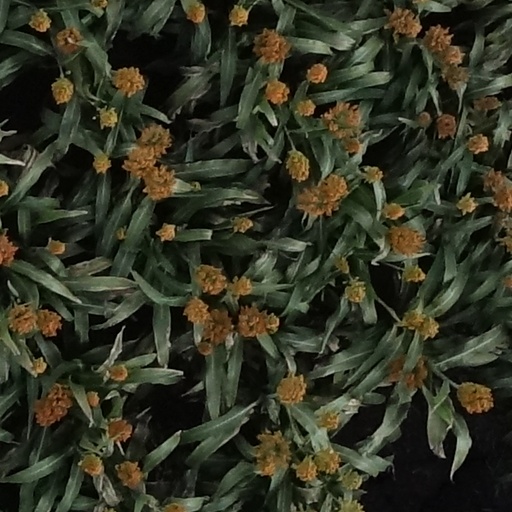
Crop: sorghum